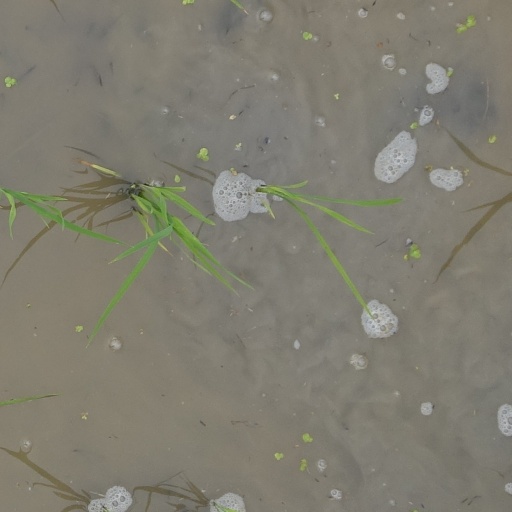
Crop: rice